2015 Abu Dhabi Grand Prix

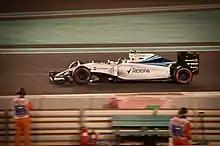
Due to local laws, Williams ran their car without the usual Martini Racing livery.

Per the regulations for the 2015 season, three practice sessions were scheduled, two 1.5-hour sessions on Friday and another one-hour session before qualifying on Saturday. Lewis Hamilton was fastest in the first free practice session, run in clear and sunny conditions, lapping in a time of 1m43.754s, over one-tenth of a second faster than teammate Rosberg in second. Rosberg had set new fastest sector times on his last fast run, but a mistake in the last part of the track lost him a chance at the best time. Kimi Räikkönen was third fastest for Ferrari, ahead of Daniil Kvyat. Kvyat's Red Bull teammate Ricciardo changed back to his older specification Renault power unit, after being unsatisfied with the performance of his updated unit at the previous race in Brazil. He finished the session seventh fastest. At Lotus, Jolyon Palmer replaced Romain Grosjean, but had to sit out most of the session due to a water leak, managing just nine laps.